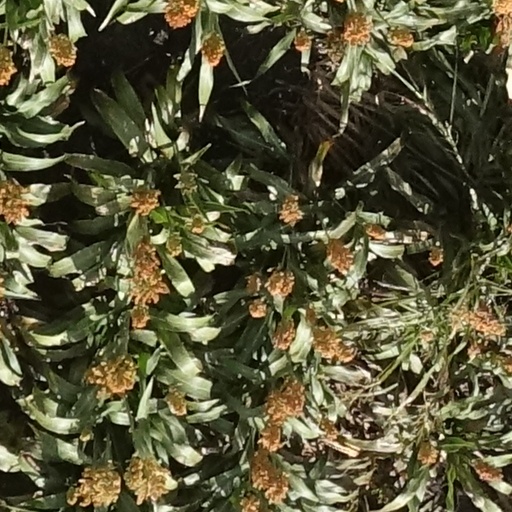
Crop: sorghum